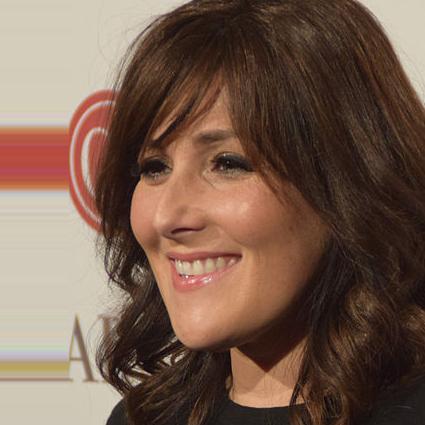
Age: 46